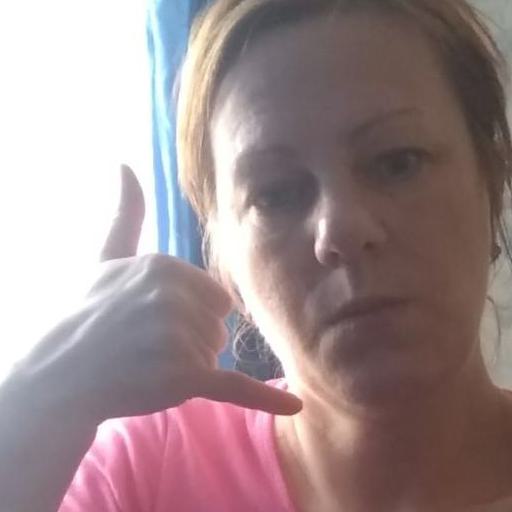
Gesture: call